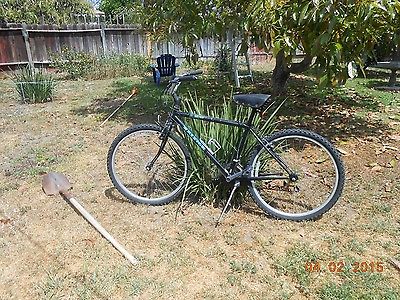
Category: bicycle